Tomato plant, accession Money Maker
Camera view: bottom (45 deg); turntable rotation: 330 degrees
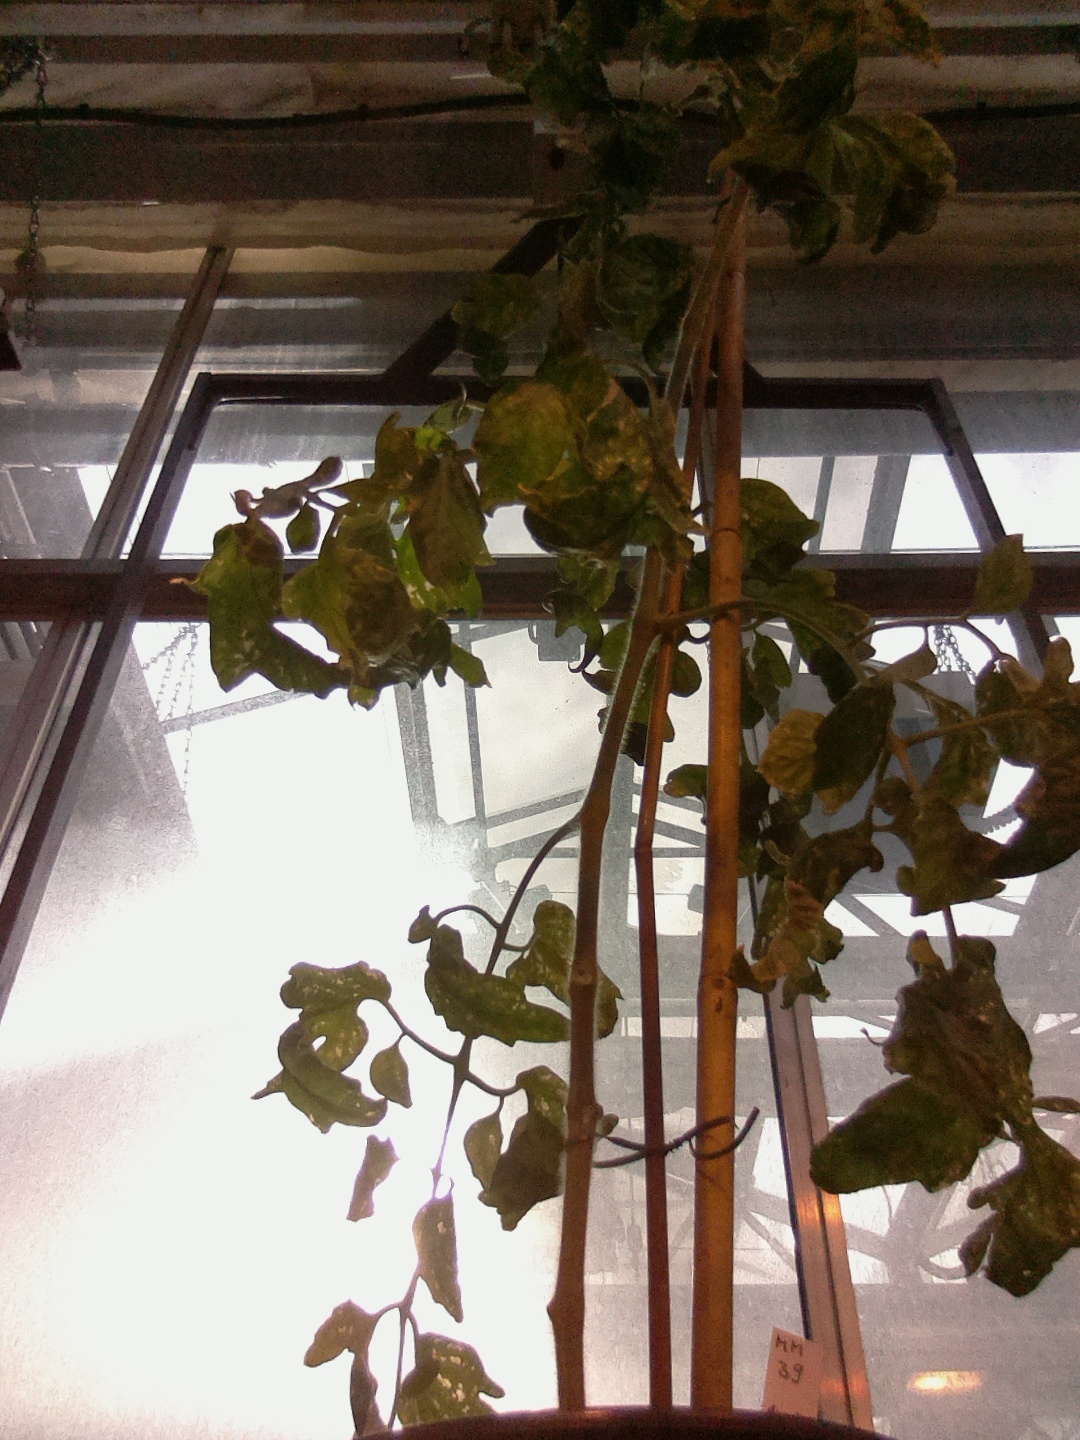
BBCH growth stage 78: 80% -90% of final fruit size